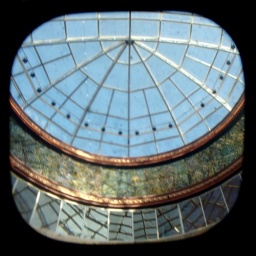
The glass roof in the atrium of the Carnival Elation.